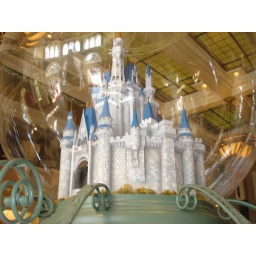
never thought of a castle in a ball